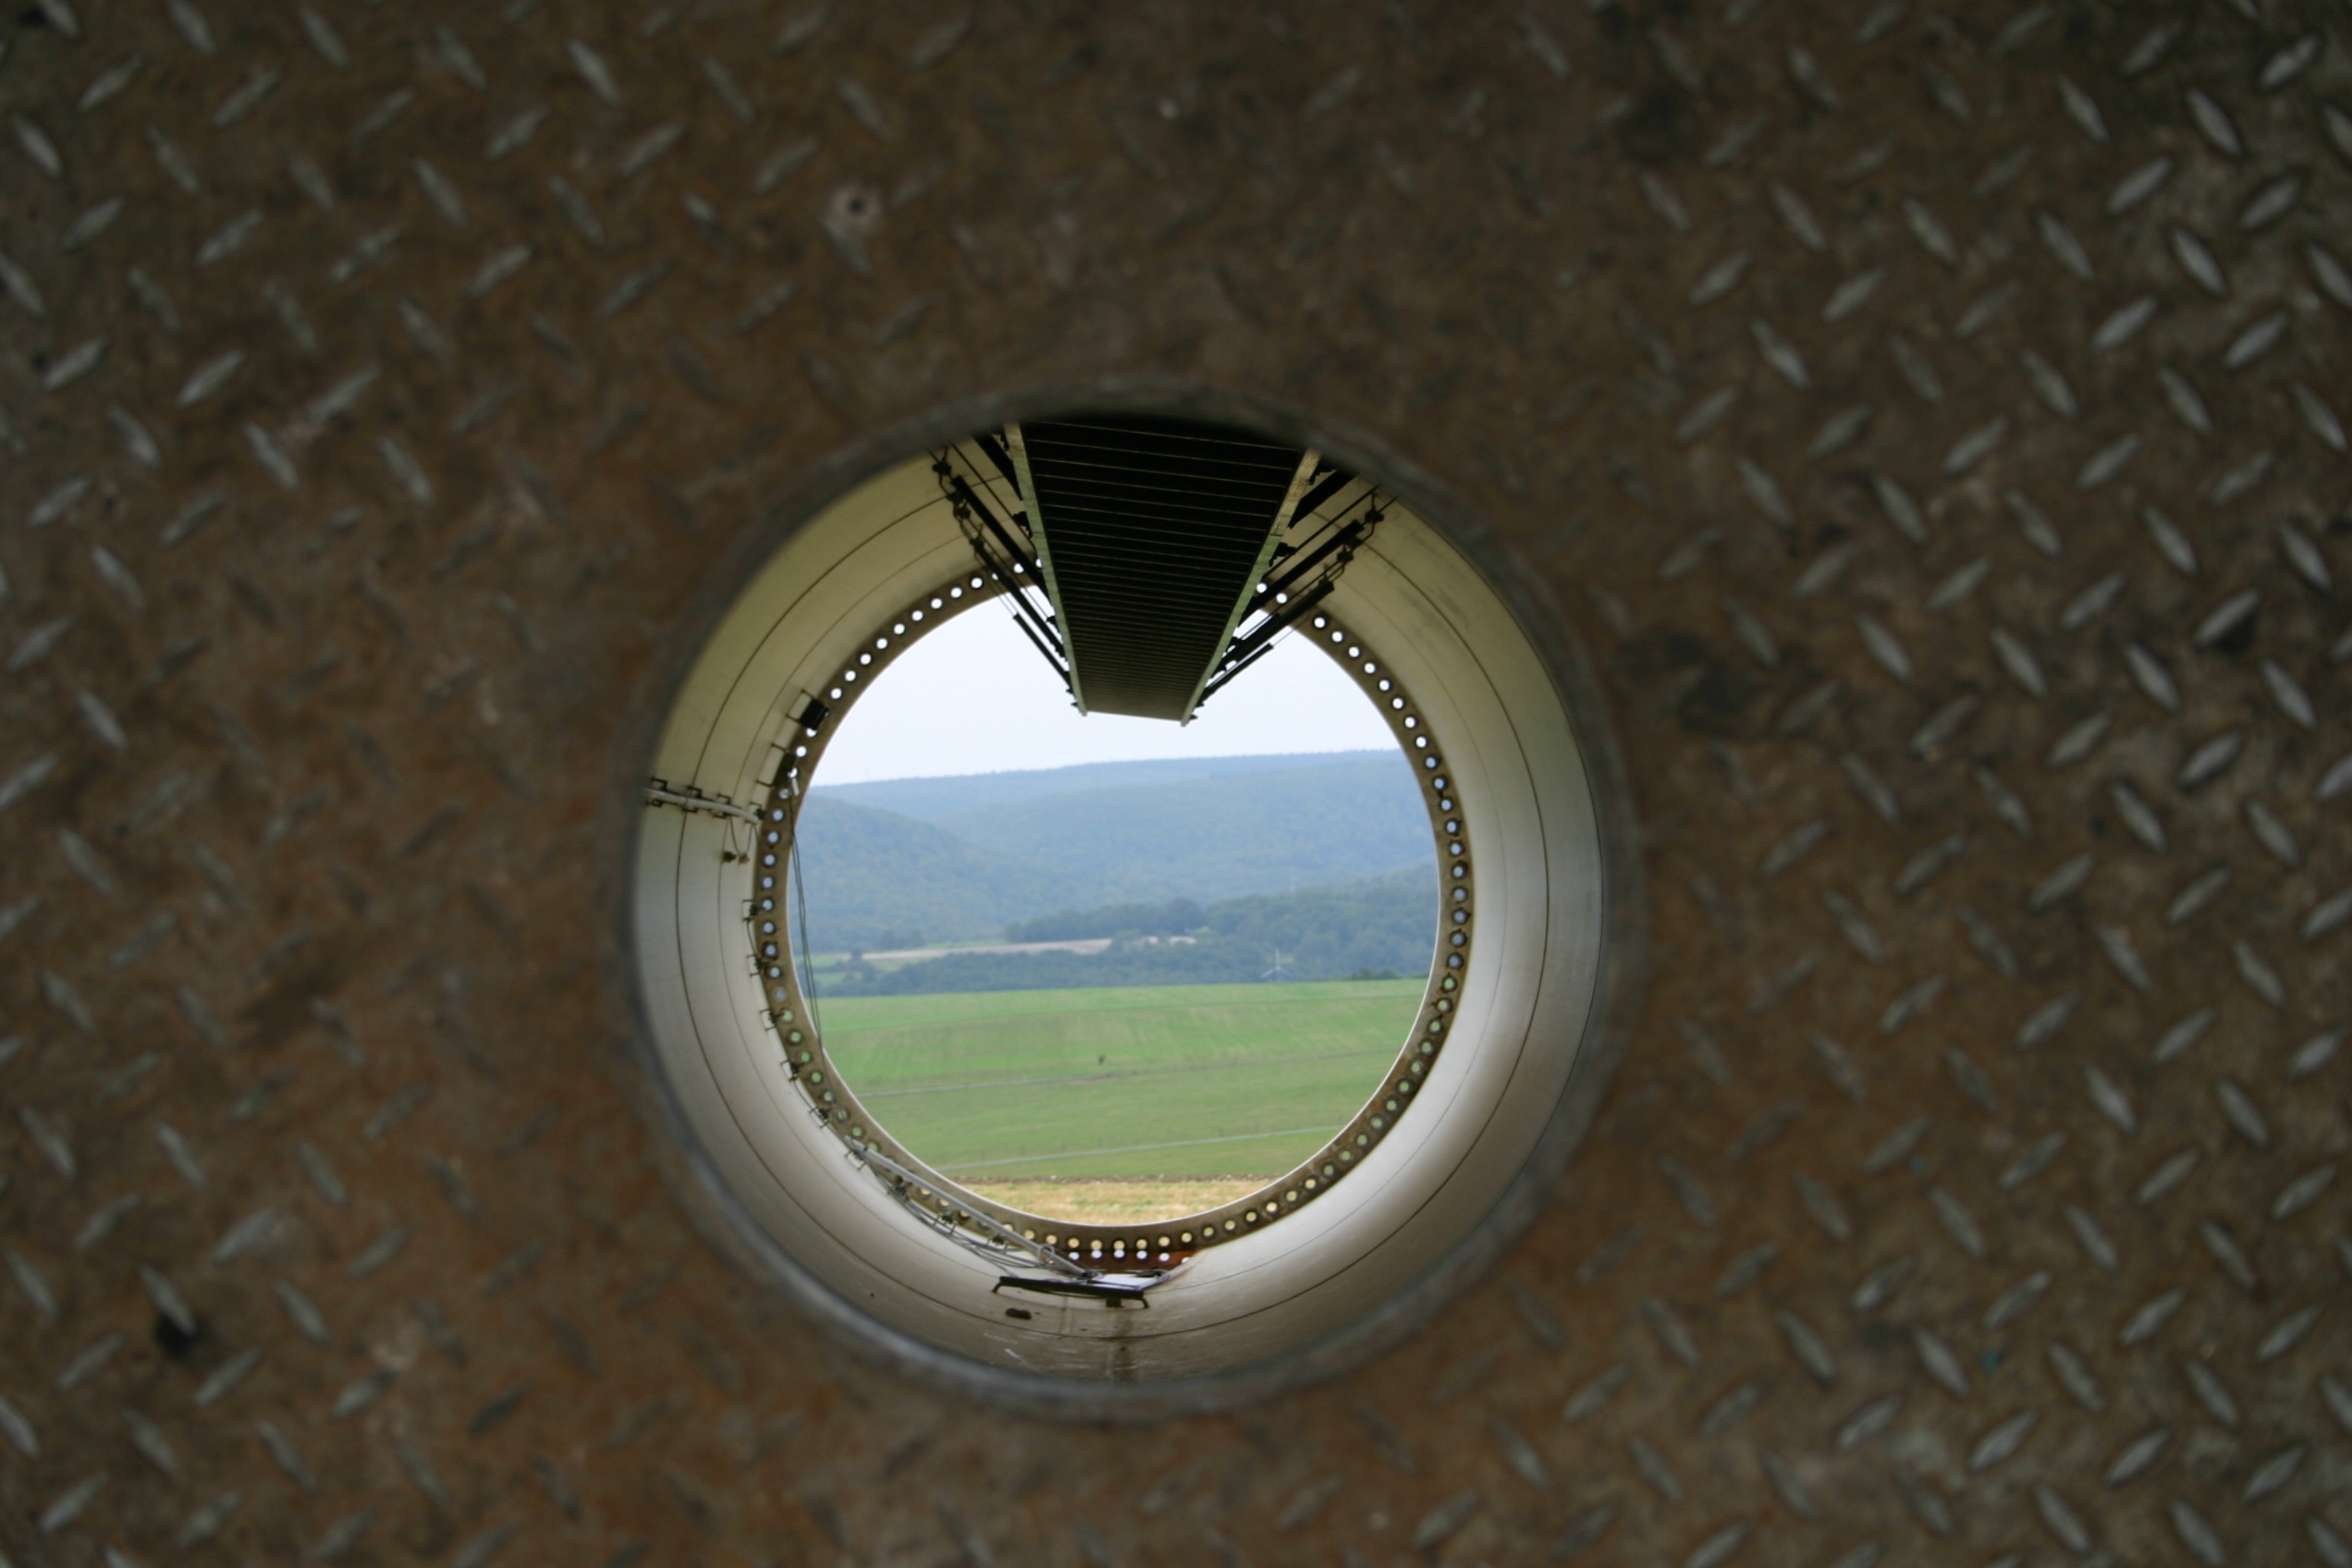
landscape, light, wheel, window, number, windmill, rural, circle, eye, shape